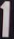
Number: 1